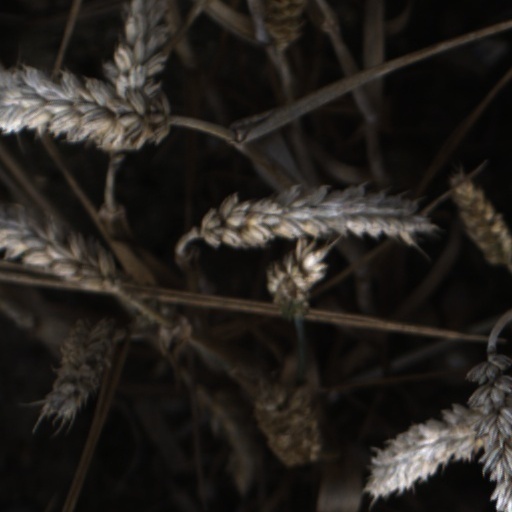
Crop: wheat